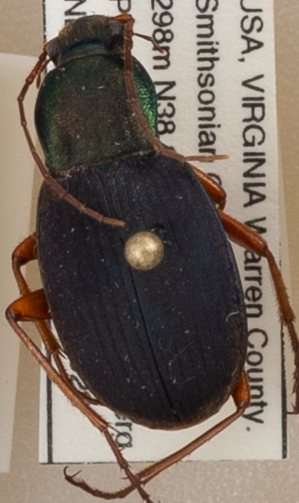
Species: Chlaenius aestivus
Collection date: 2019-05-23
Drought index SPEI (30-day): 0.522
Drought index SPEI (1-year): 2.09
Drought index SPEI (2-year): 2.09